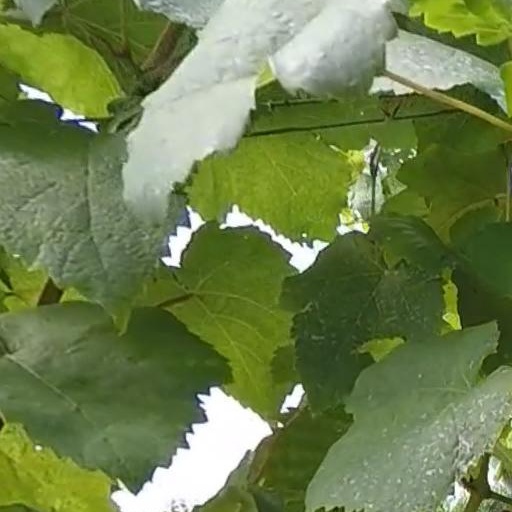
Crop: grape